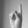
ASL letter: K